Western honey bee

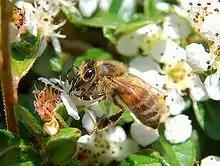
Foraging honey bee

The western honey bee needs an internal body temperature of to fly; this temperature is maintained in the nest to develop the brood, and is the optimal temperature for the creation of wax. The temperature on the periphery of the cluster varies with outside air temperature, and the winter cluster's internal temperature may be as low as .